Athletic Ground (Cobridge)

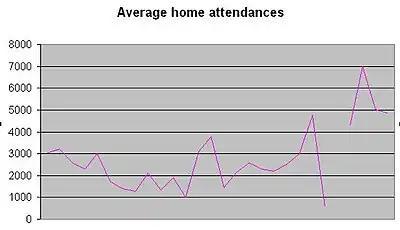
Average attendances, 1886–1913.

It was located opposite the church on Waterloo Road, directly on the Hanley and Burslem tram line. The site was obtained from the Sandbach Charity on a 21-year lease. It was surrounded by a cinder track for athletics and cycling, hence the name. On the north side was a 1,000-capacity grandstand, three shower baths and a gymnasium.